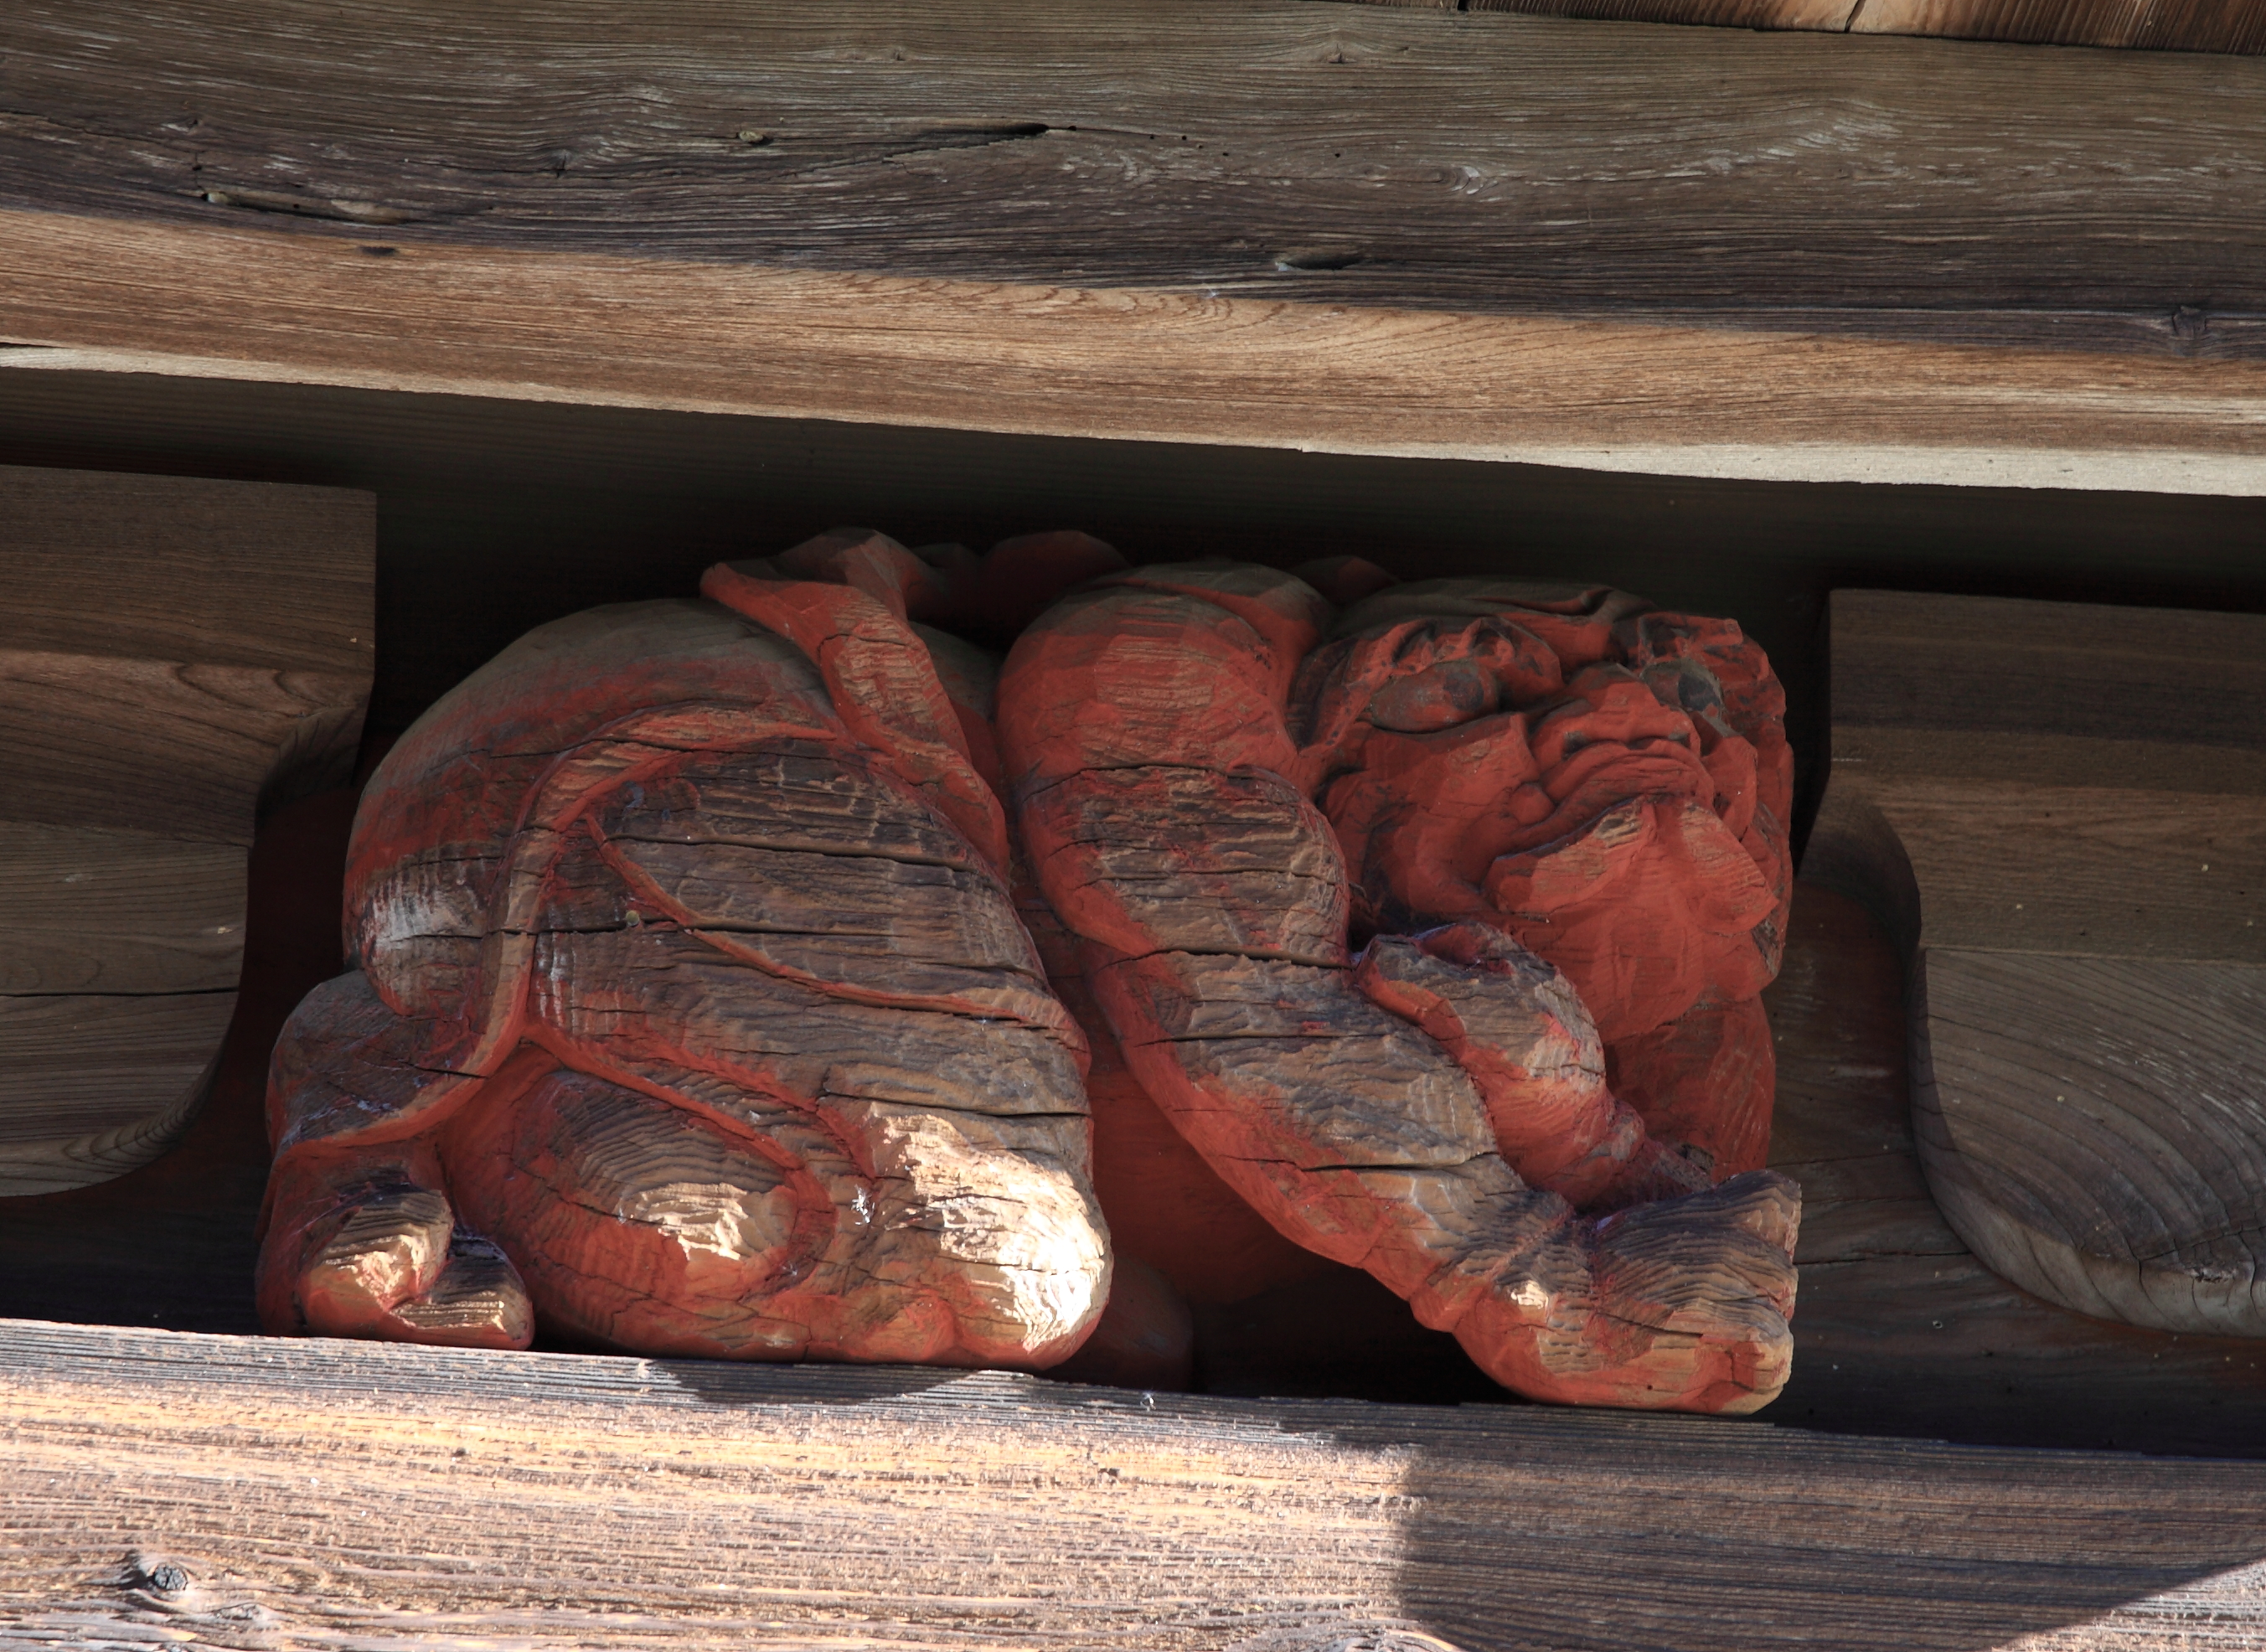
wood, high, red, human body, sculpture, art, temple, 5d, hires, organ, carving, woodcarving, markii, hi, res, resolution, ibaraki, sakuragawa, yakuohin